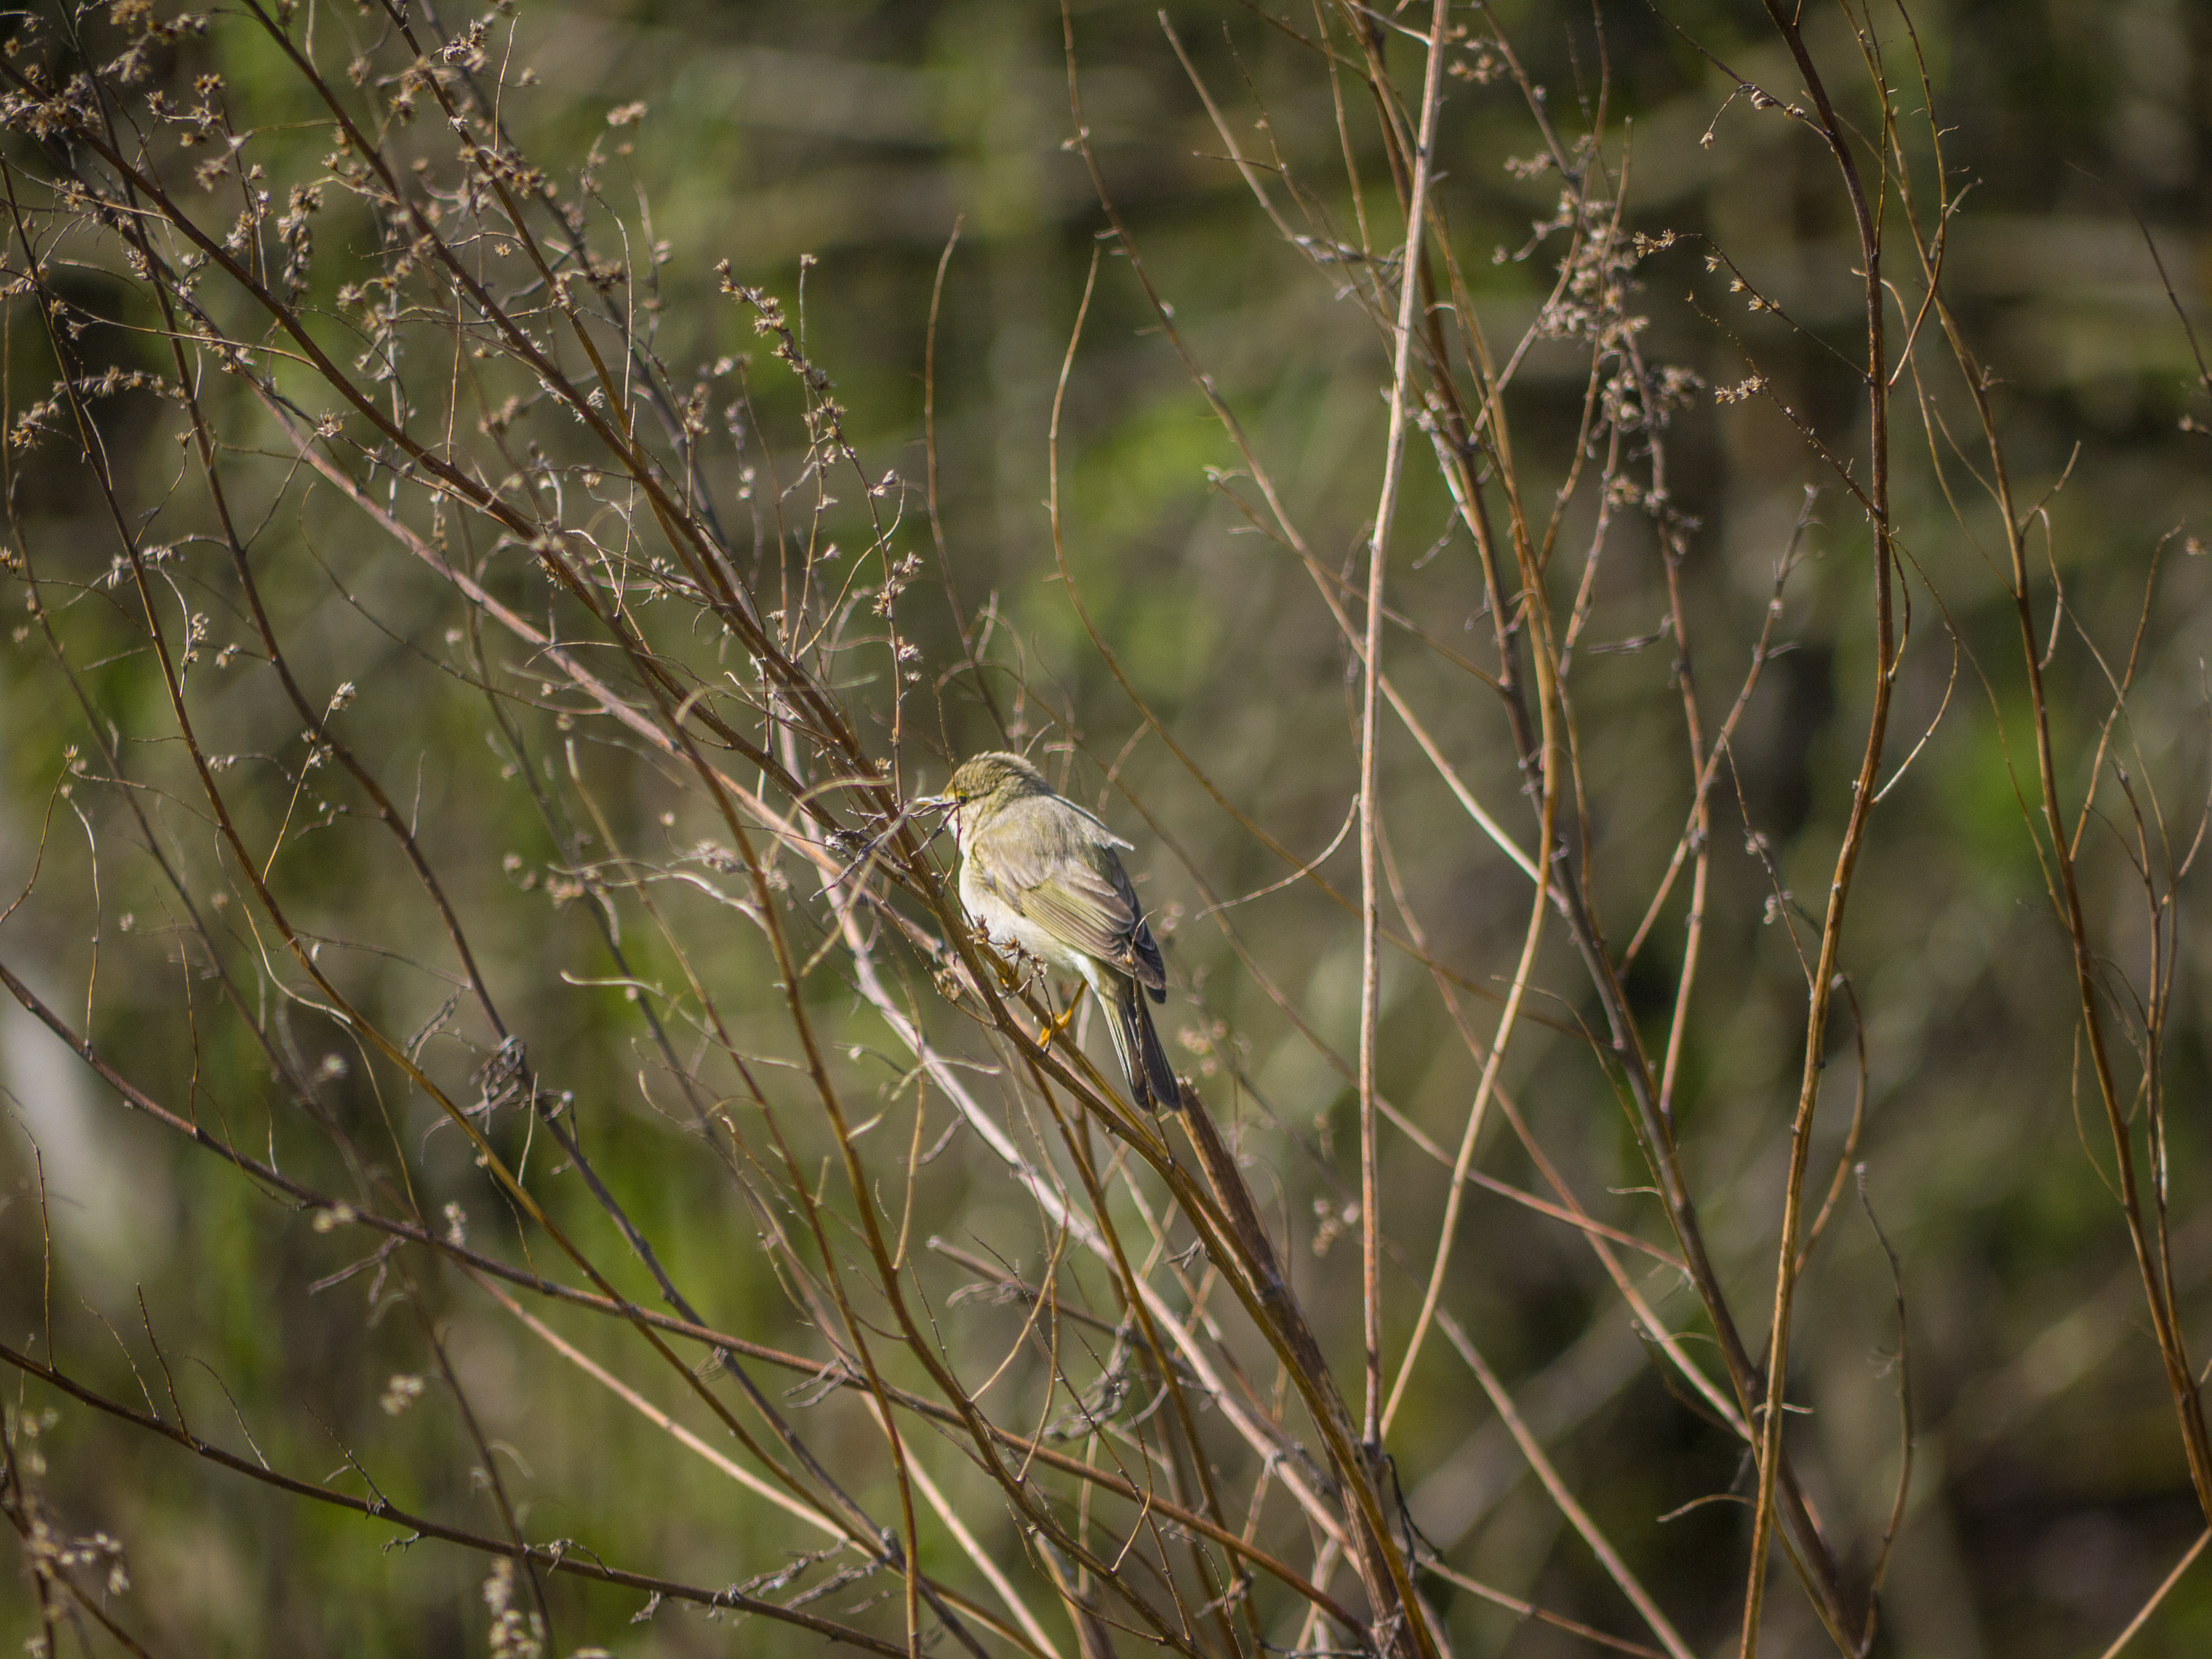
bird, wildlife, beak, branch, grass family, plant, twig, plant community, grass, feather, old world flycatcher, perching bird, finch, plant stem, emberizidae